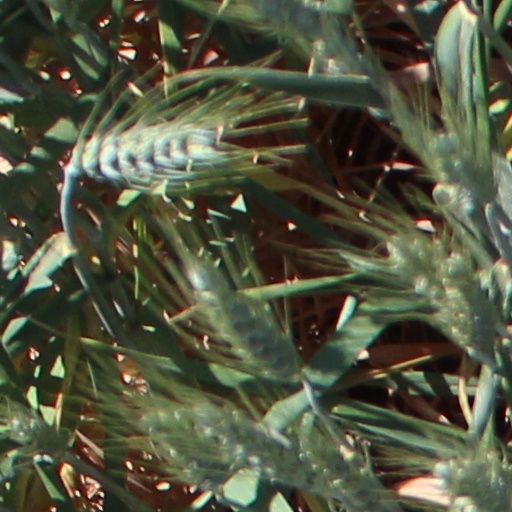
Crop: wheat